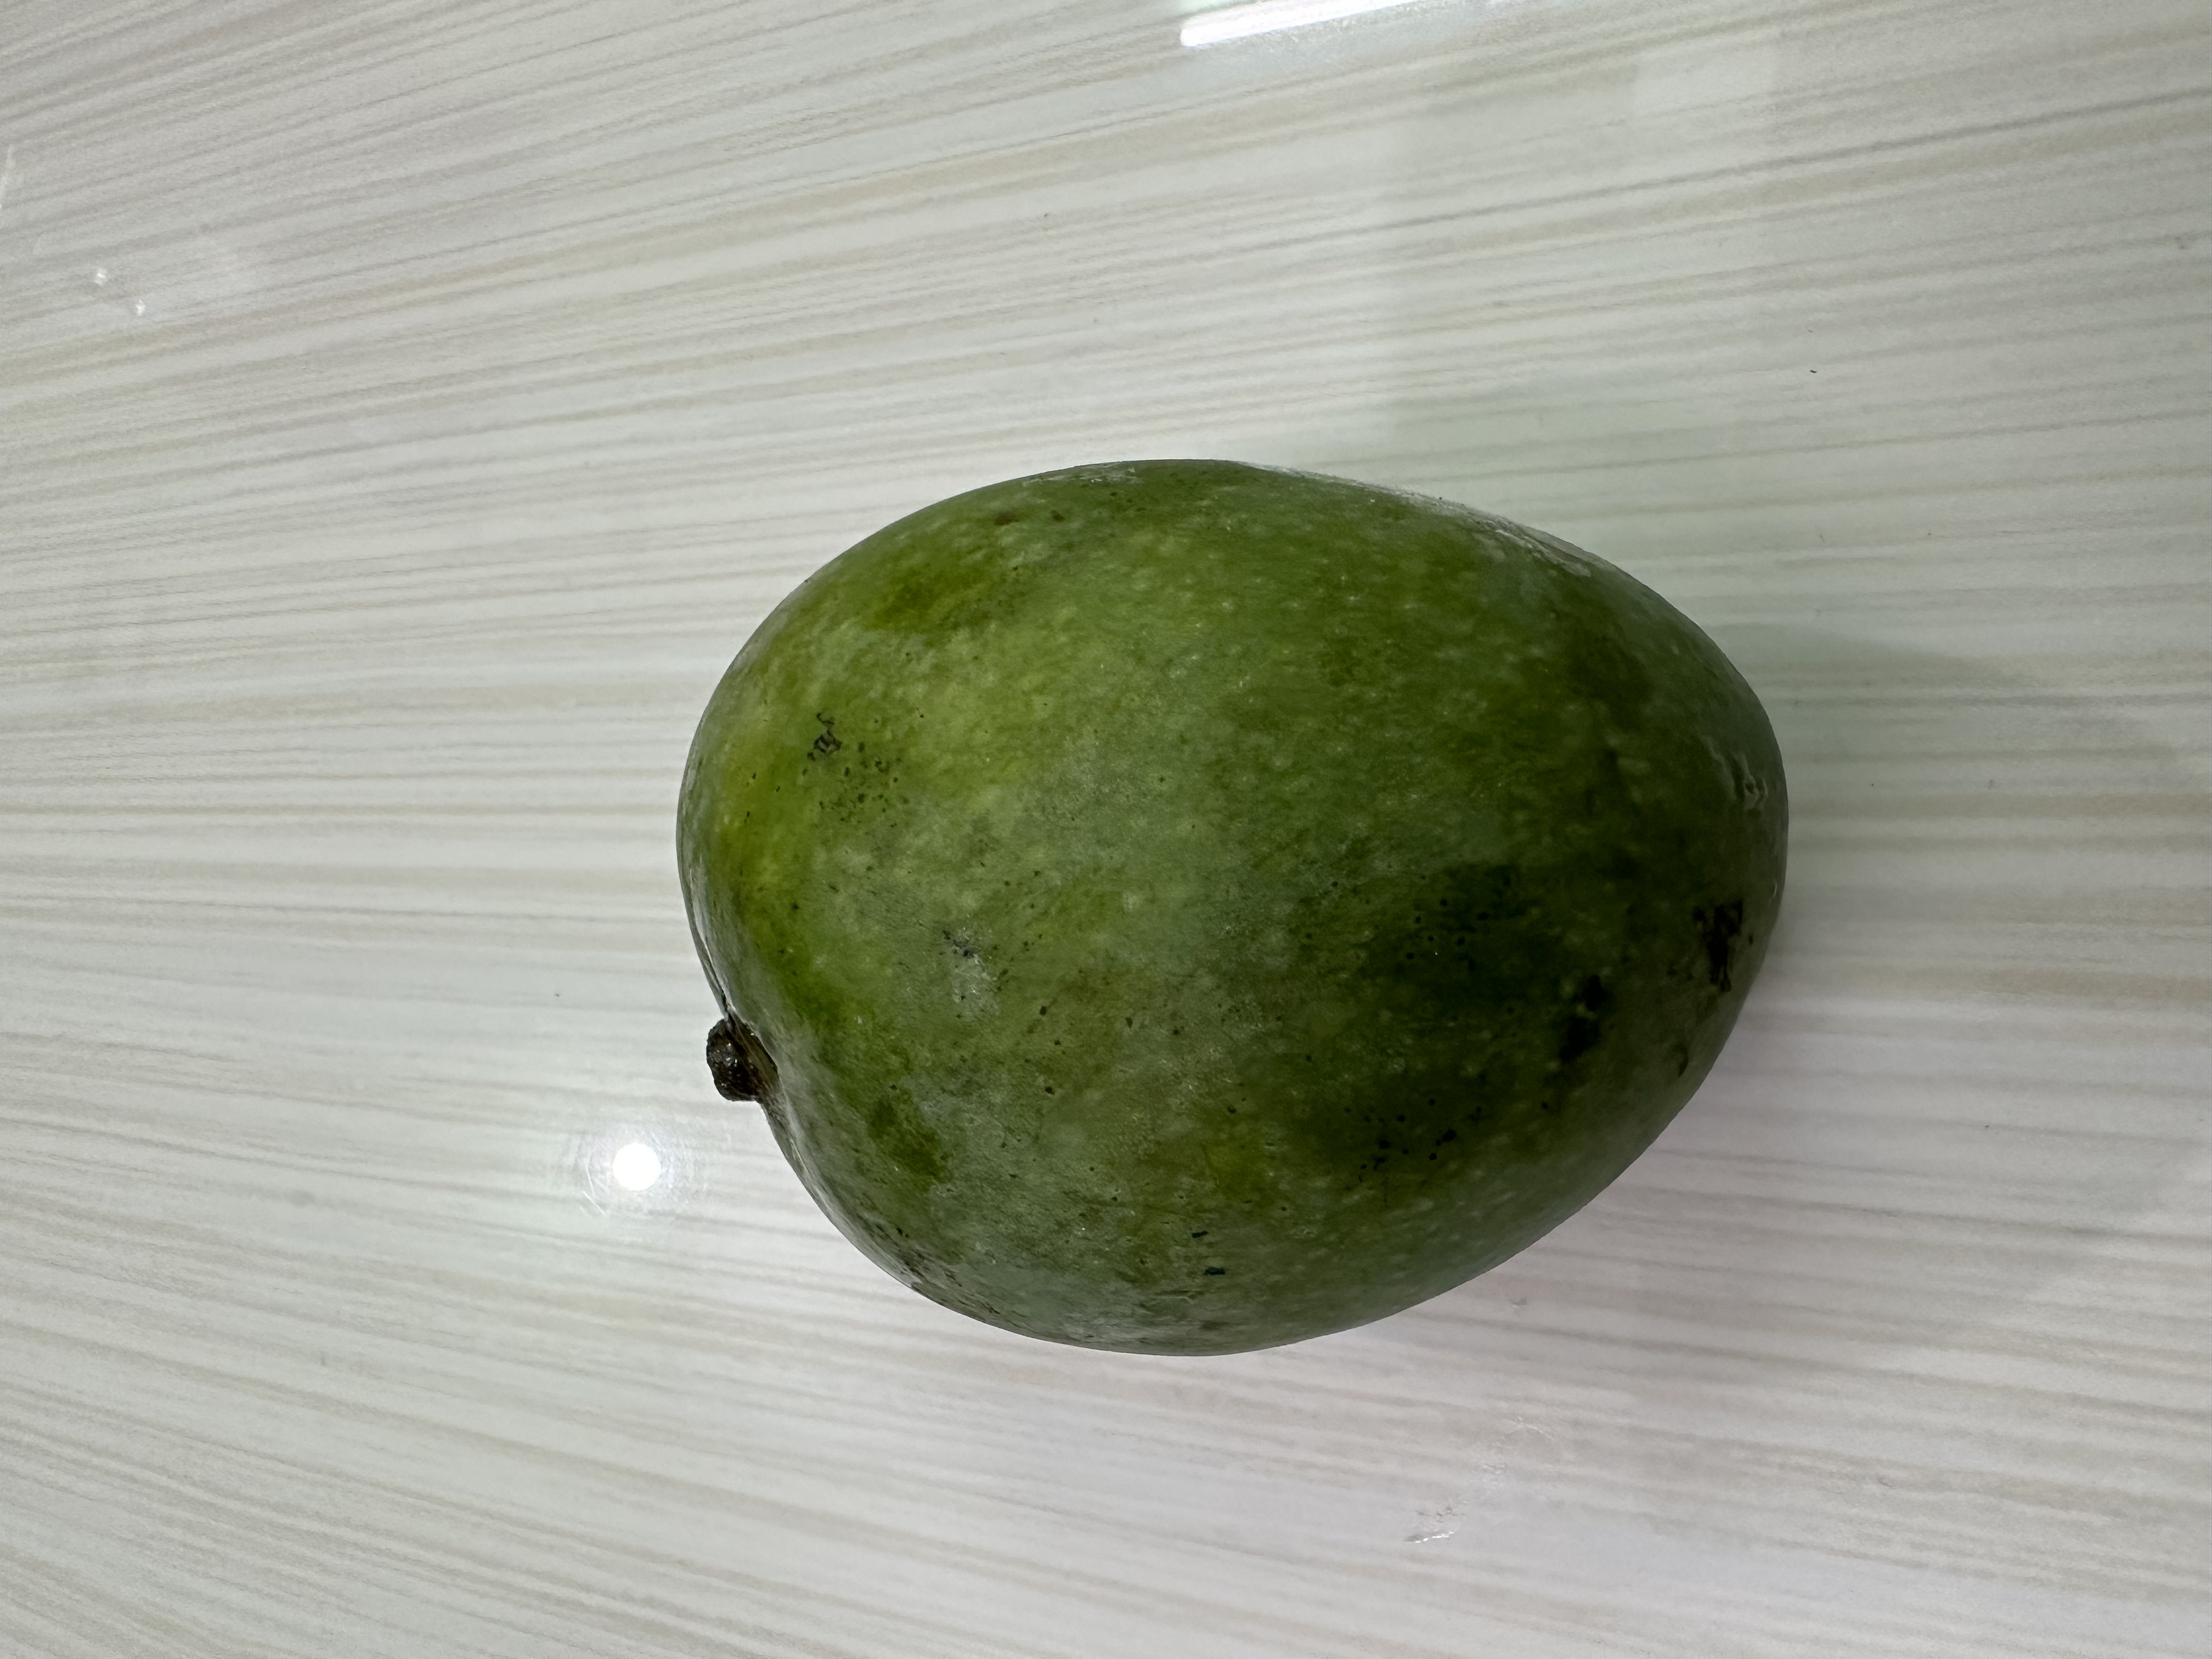
Mango variety: Harivanga